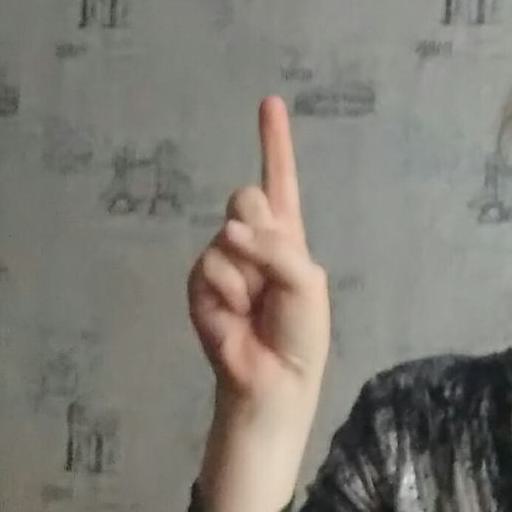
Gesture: one